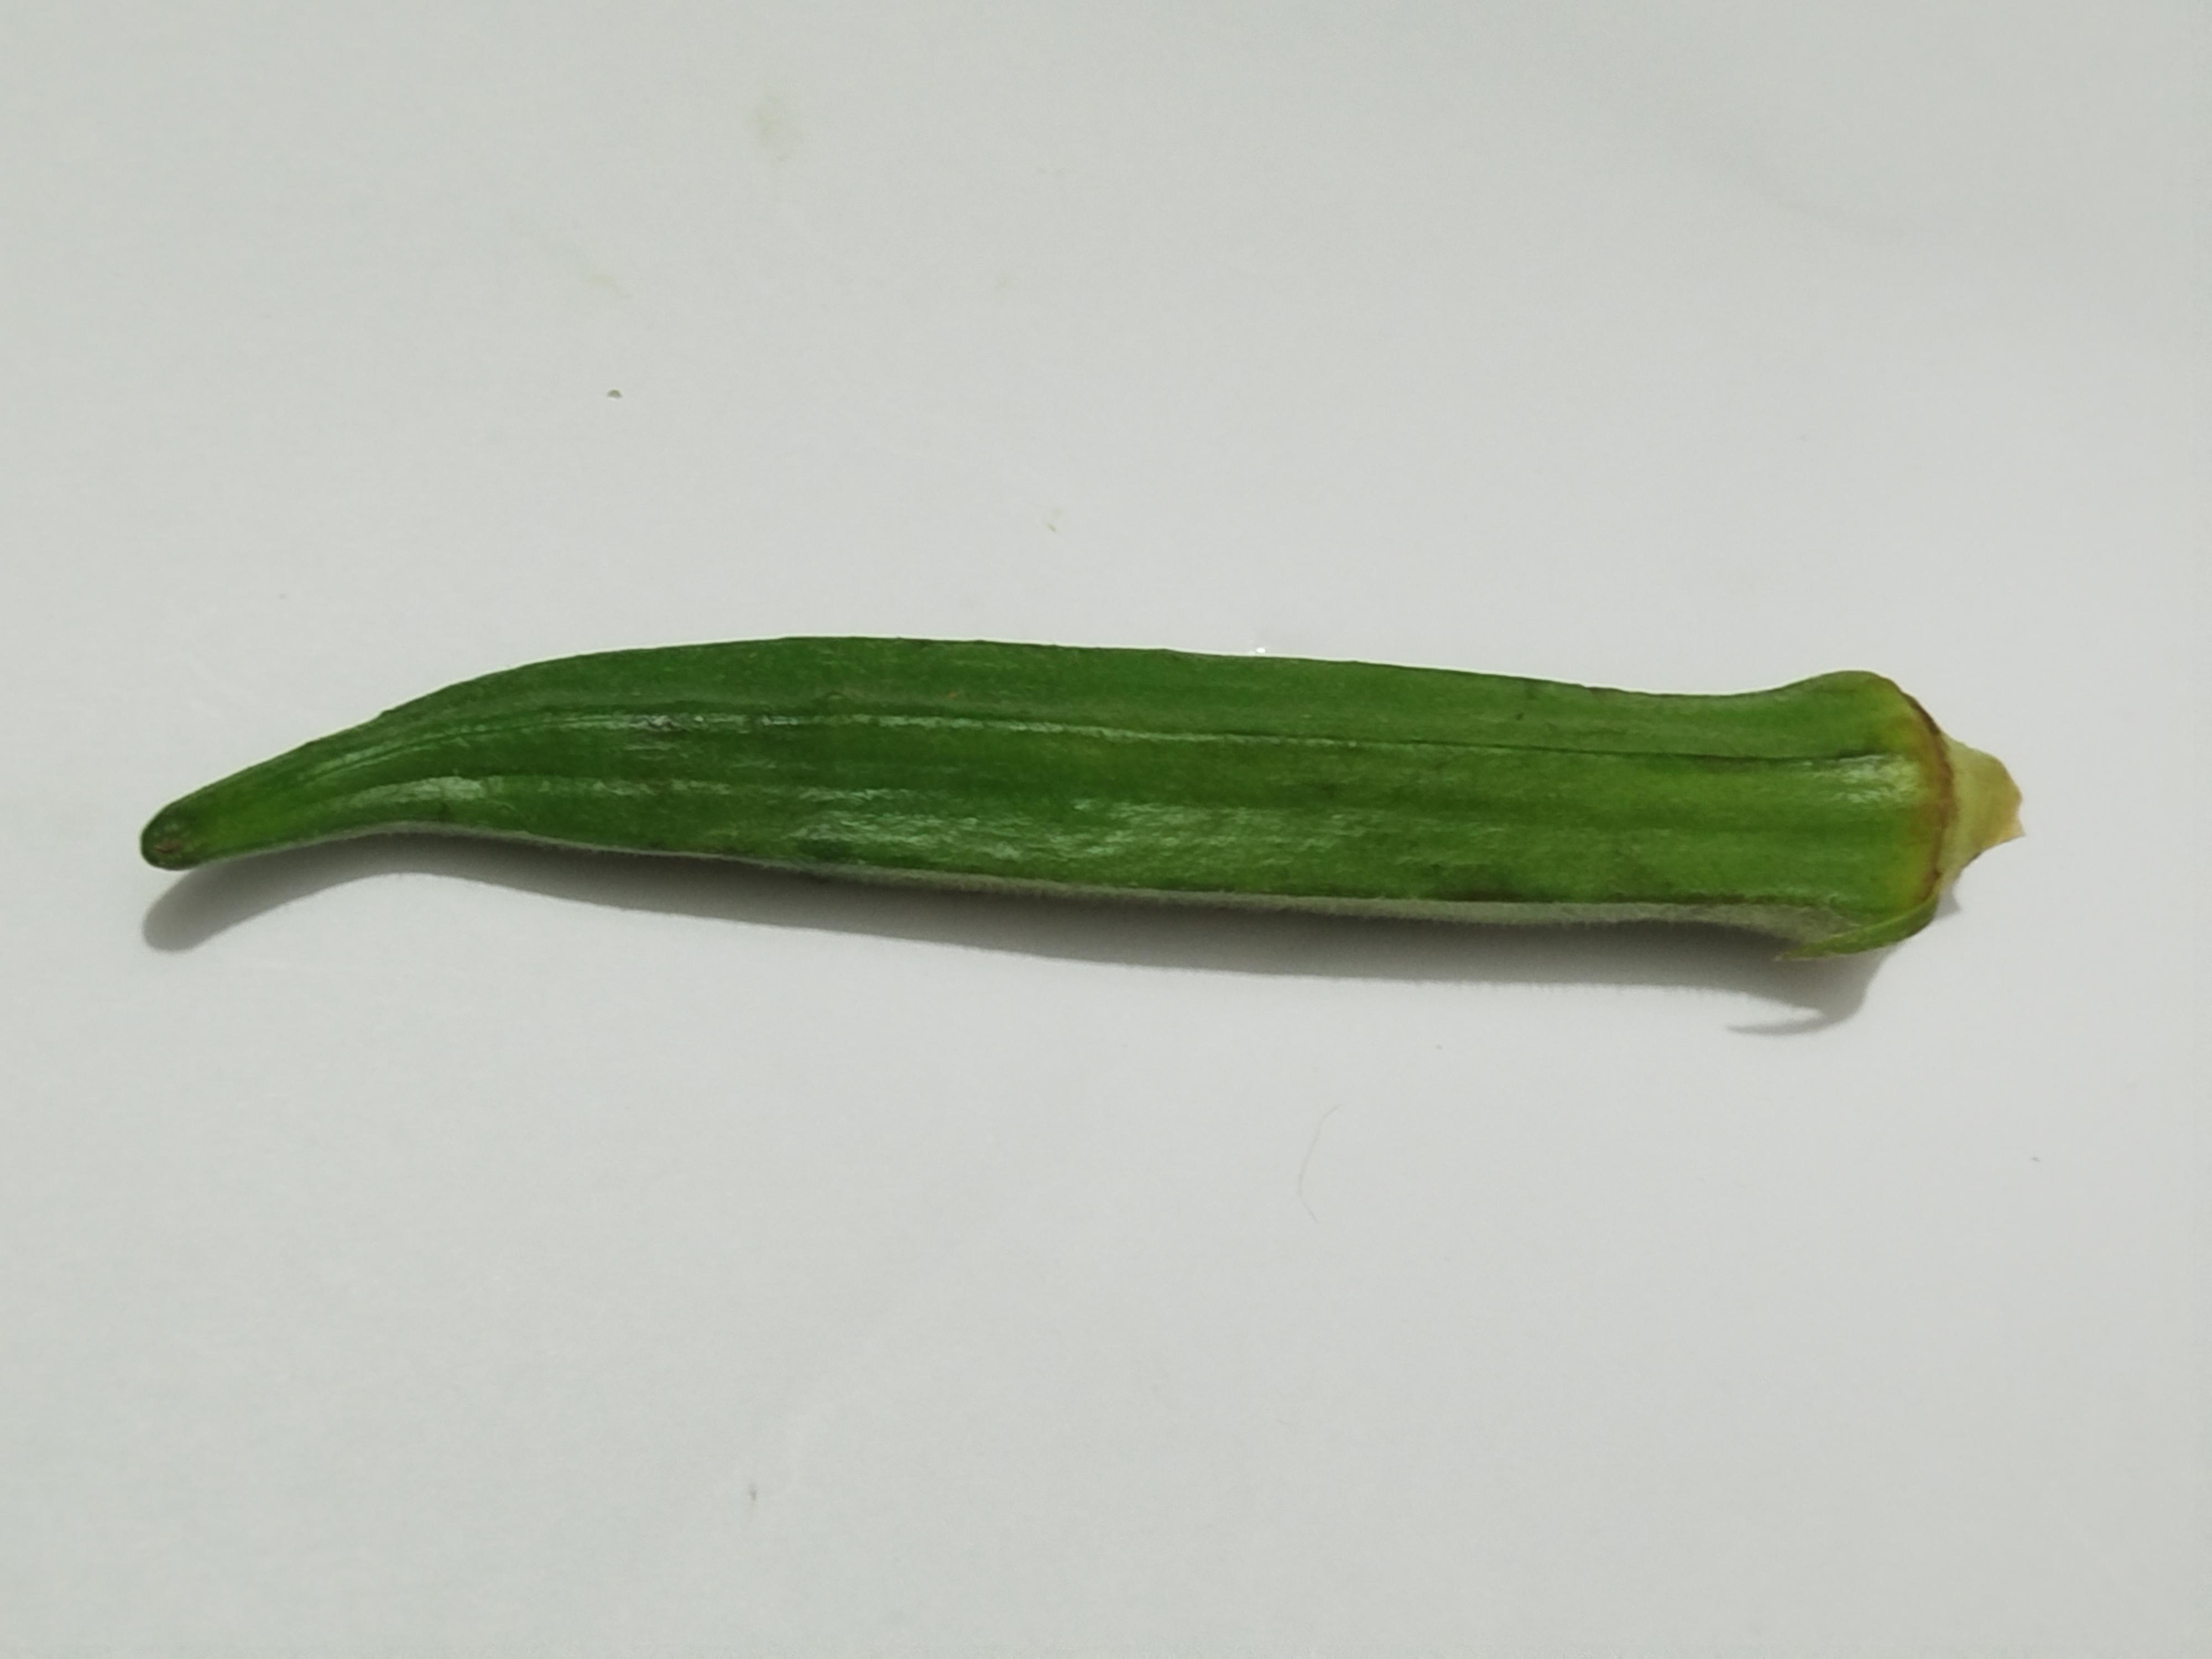
Label: Ladies finger